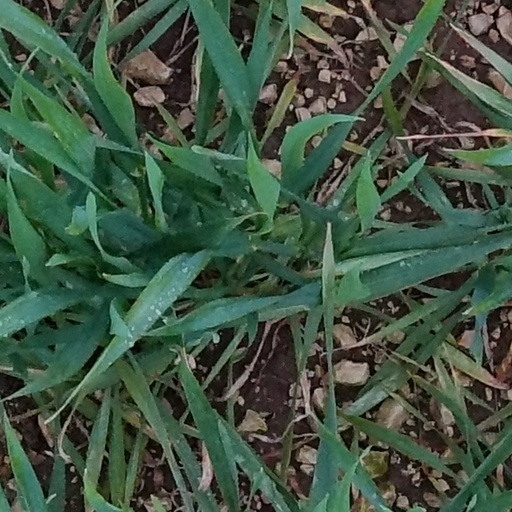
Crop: wheat